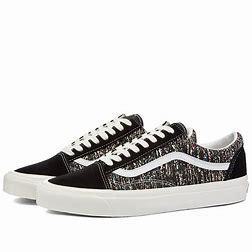
Brand: Vans
Model: UA Old Skool 36 DX